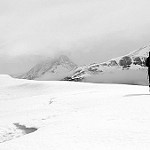
Label: B & W